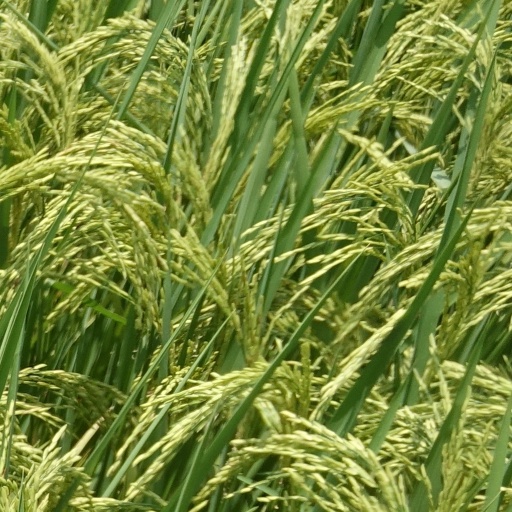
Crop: rice